Jessica Stam

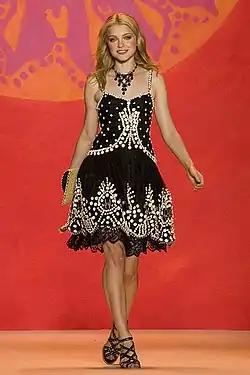
Stam at the Anna Sui Show 2009

She returned as the face of Bulgari, and in March 2009 she appeared on the cover of Tokyo Numéro. She starred in the fall Fendi campaign, shot by Karl Lagerfeld. She starred in Nina Ricci's new floral fragrance named Ricci Ricci for summer 2009. Stam guest starred in Season 1, episode 4 of CW's "The Beautiful Life".